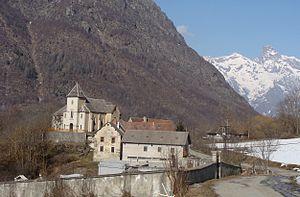
Le hameau chef-lieu de Saint-Jacques-en-Valgodemard (Hautes-Alpes). Au fond à droite le Pic d'Olan (3564 mètres).
Saint-Jacques-en-Valgodemard est une commune française située dans le département des Hautes-Alpes en région Provence-Alpes-Côte d'Azur.